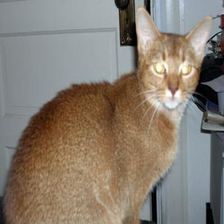
Species: cat
Breed: Abyssinian